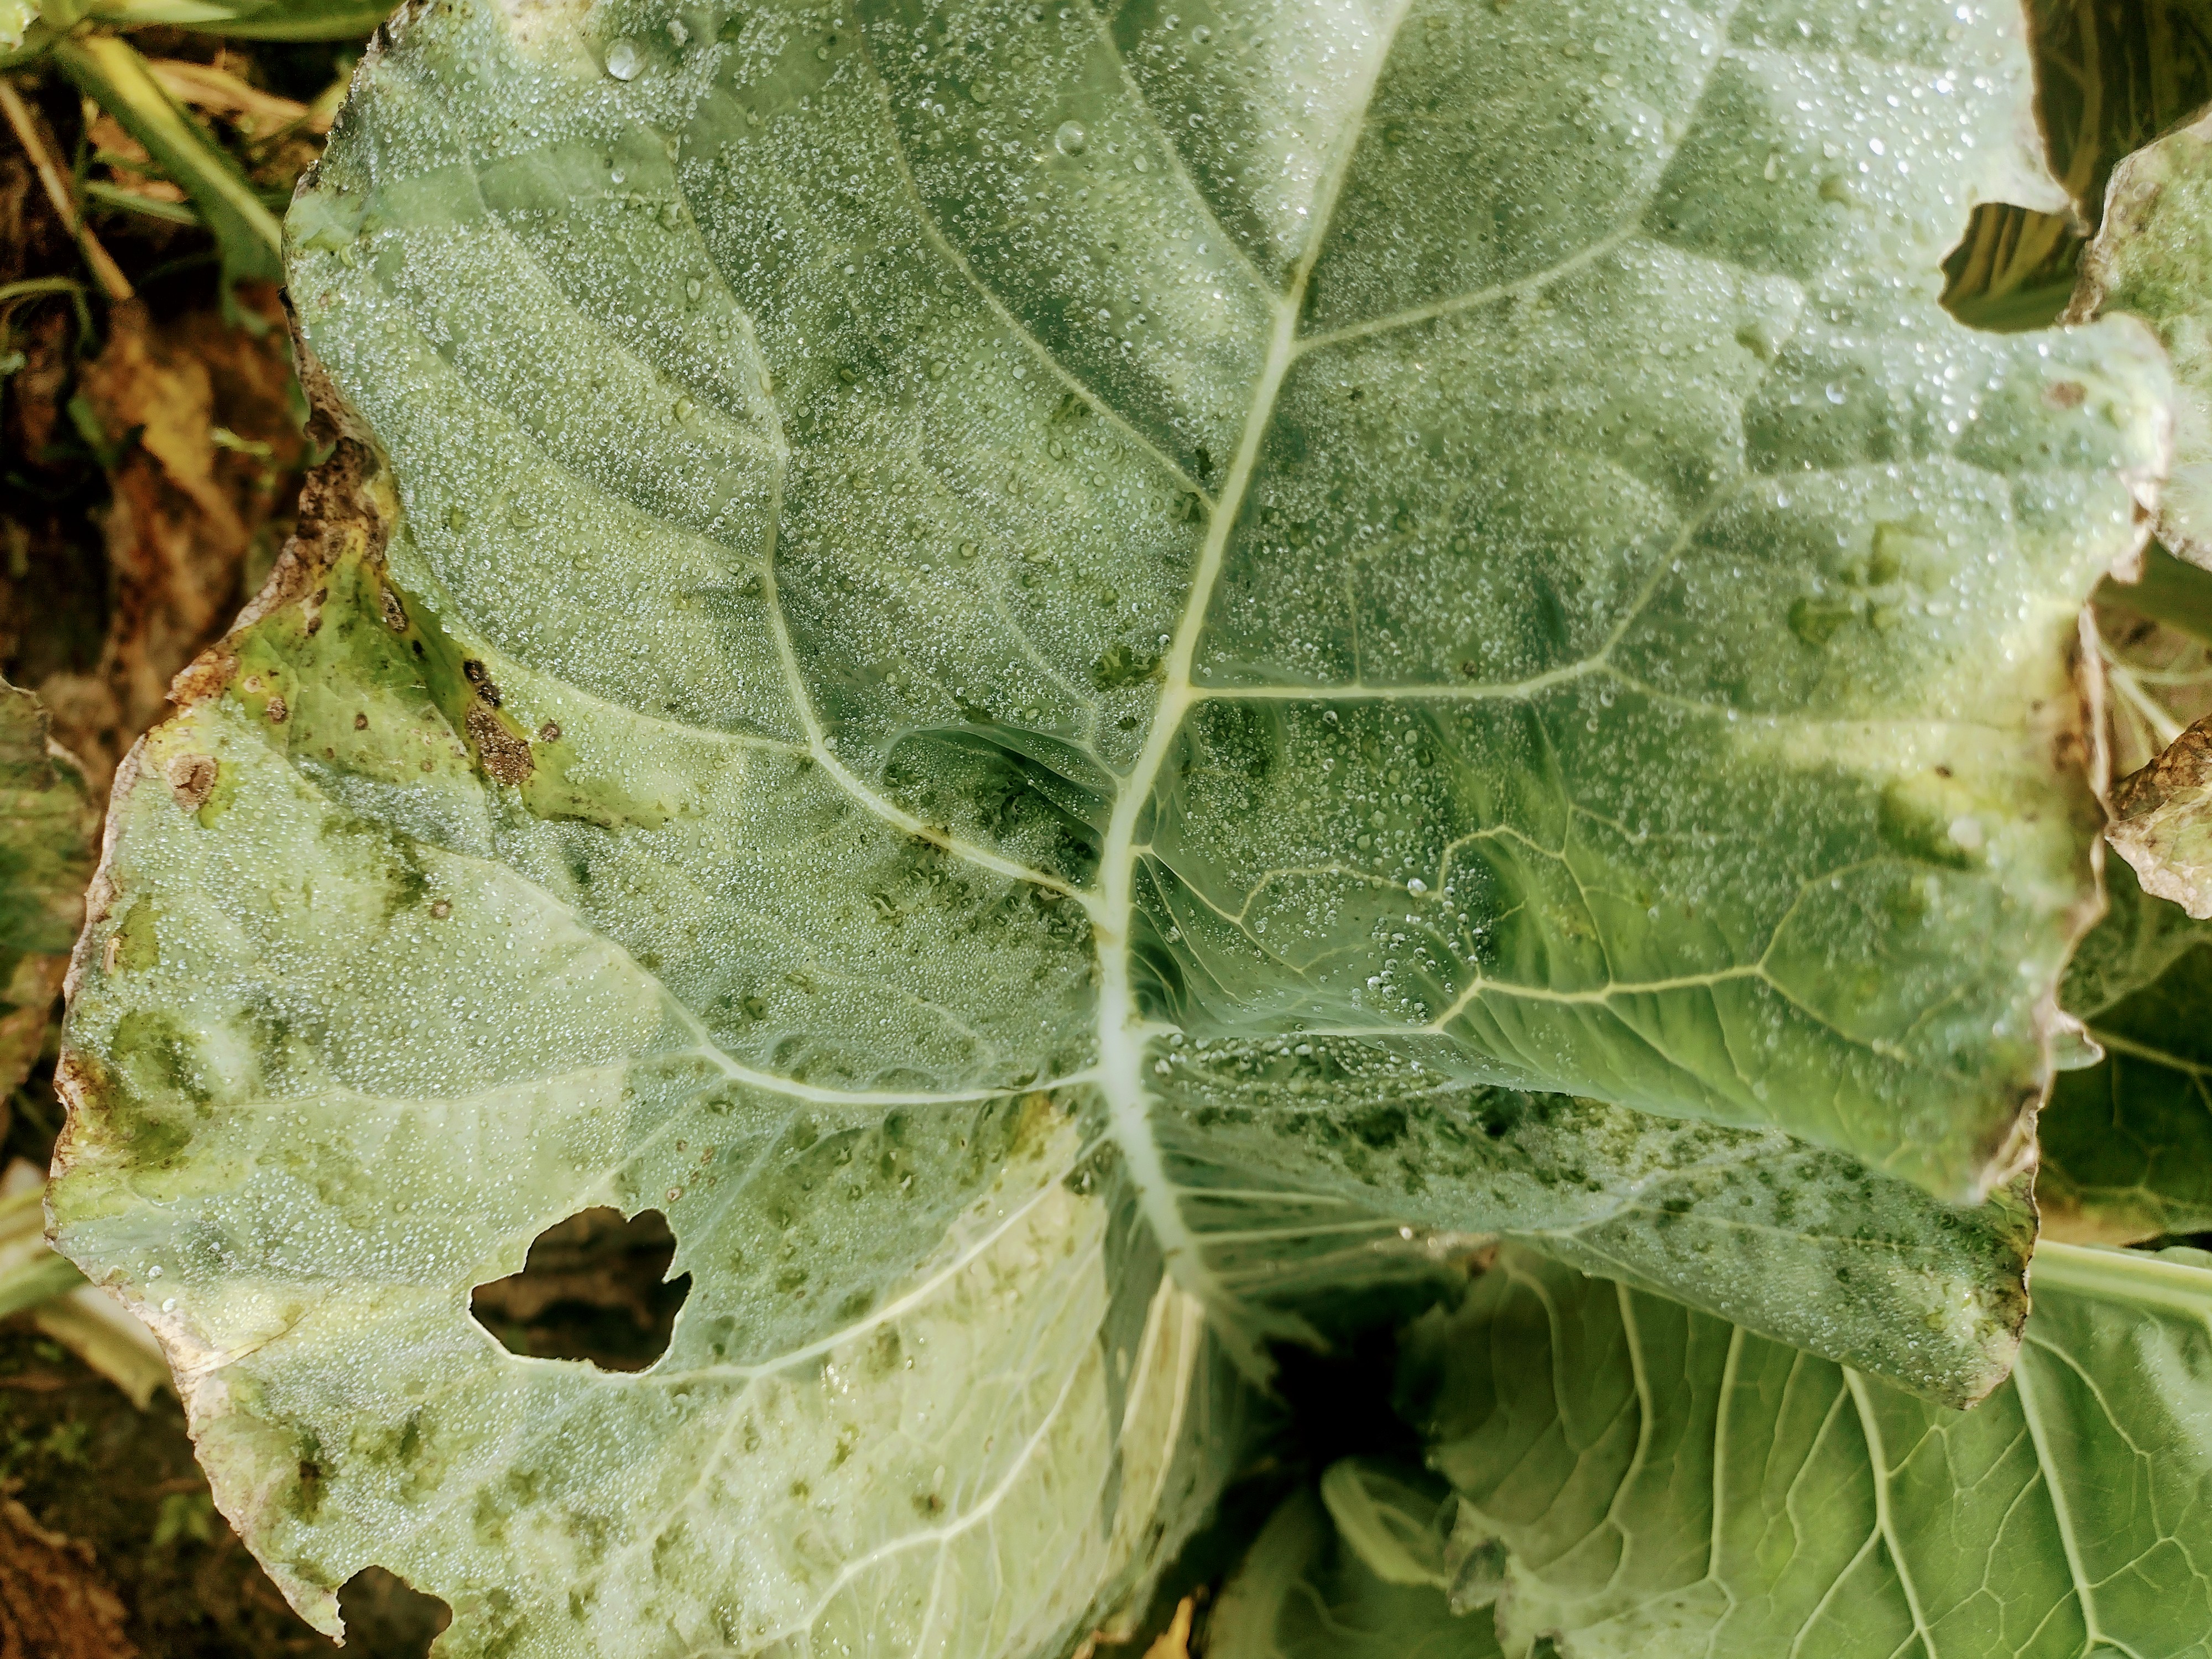
Label: Downy Mildew